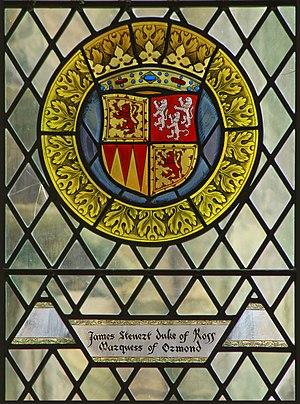
Jacques Stuart, duc de Ross fut héritier du trône d'Écosse.